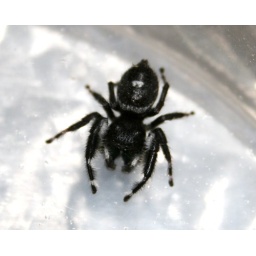
Found this in my office running across the carpet... um, yeah, kinda wanted to go home after that.